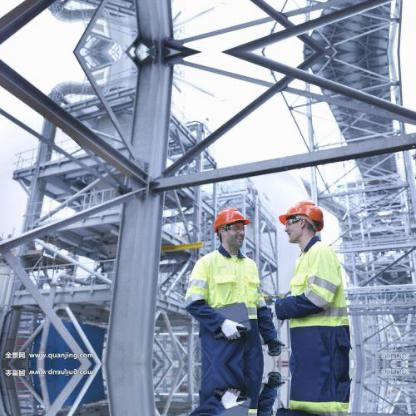
Objects in the image:
label: helmet
label: helmet